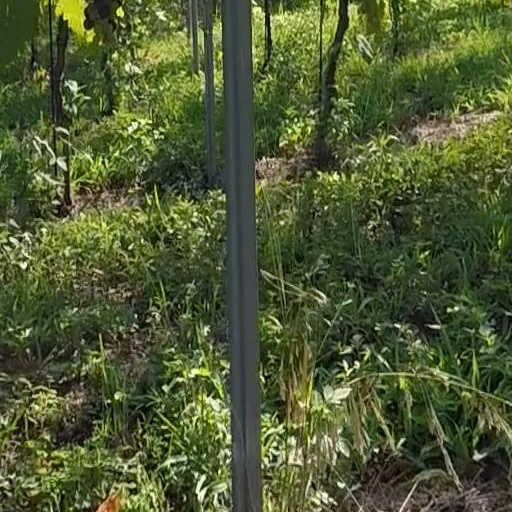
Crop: grape